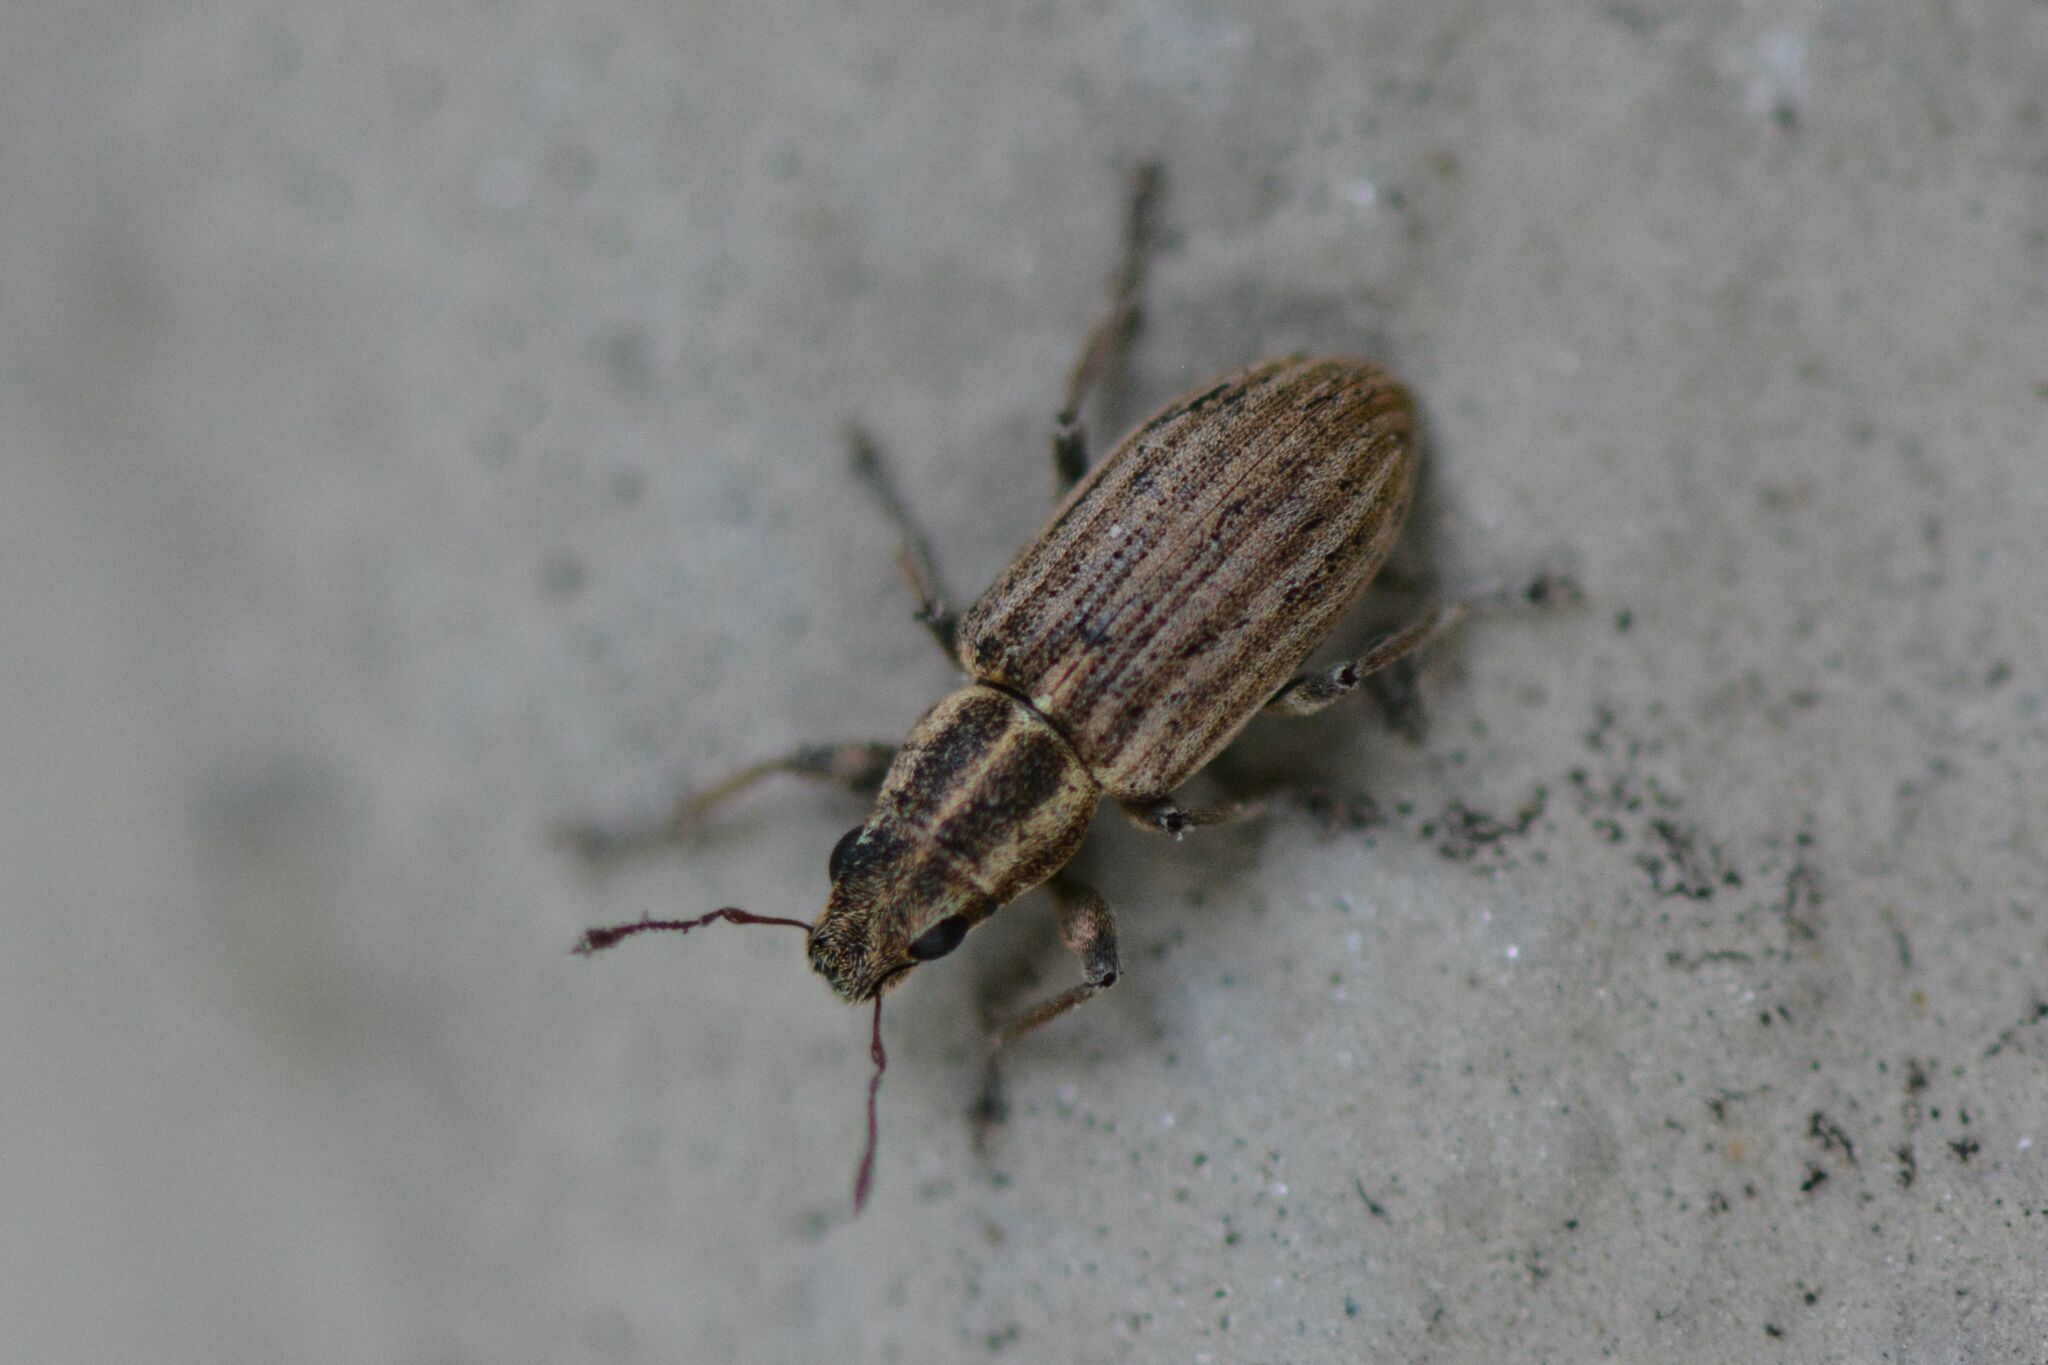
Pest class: pea_leaf_weevil